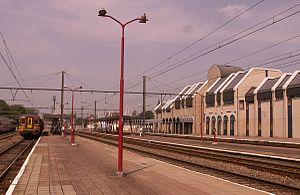
La gare de Welkenraedt est une gare ferroviaire belge de la ligne 37, de Liège-Guillemins à Hergenrath, située à proximité du centre-ville de Welkenraedt, en Région wallonne, dans la province de Liège.